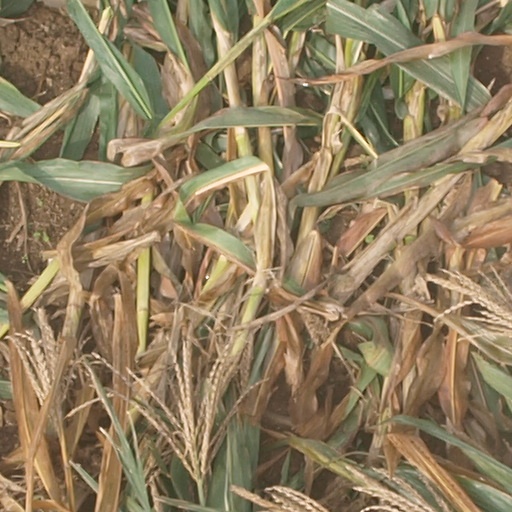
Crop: maize; corn